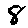
Label: 8